Elsie Baker

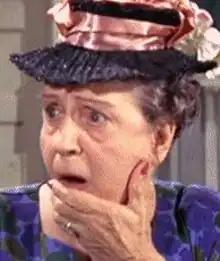
Elsie Baker in Petticoat Junction 1965

Elsie Baker (July 13, 1893 – August 16, 1971) was an American actress. Her career spanned the gamut from vaudeville through silent movies to radio to Hollywood and television. She has sometimes been confused with the American contralto Elsie West Baker (1886-1958) who was also known as Elsie Baker.